The Fontenay

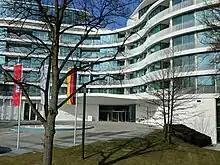
"The Fontenay Hamburg" (March 2018)

The Fontenay is a luxury hotel in Hamburg, Germany. The hotel is part of the consortium The Leading Hotels of the World.